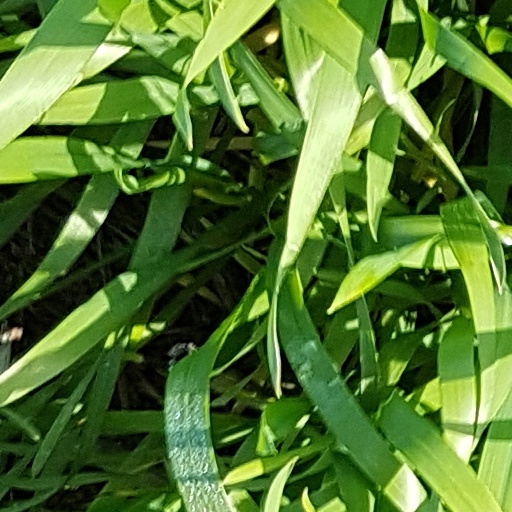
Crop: wheat